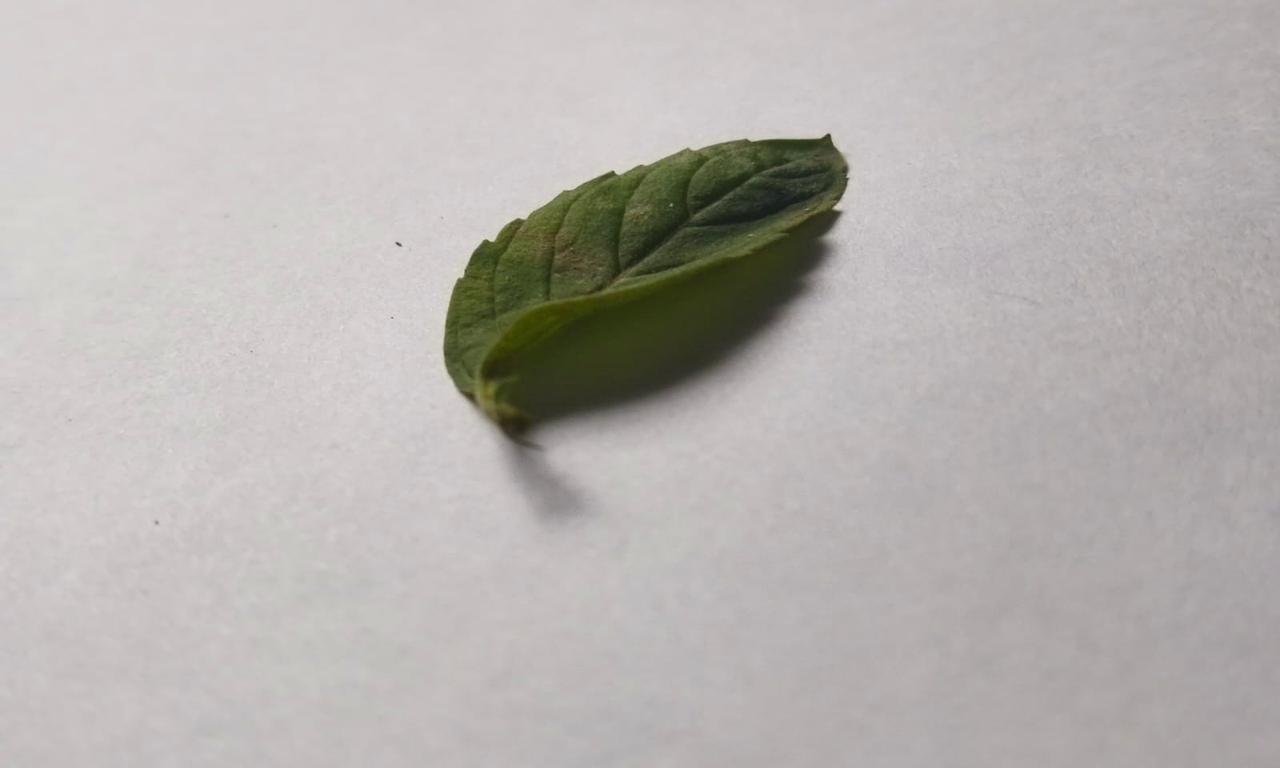
Label: Spoiled